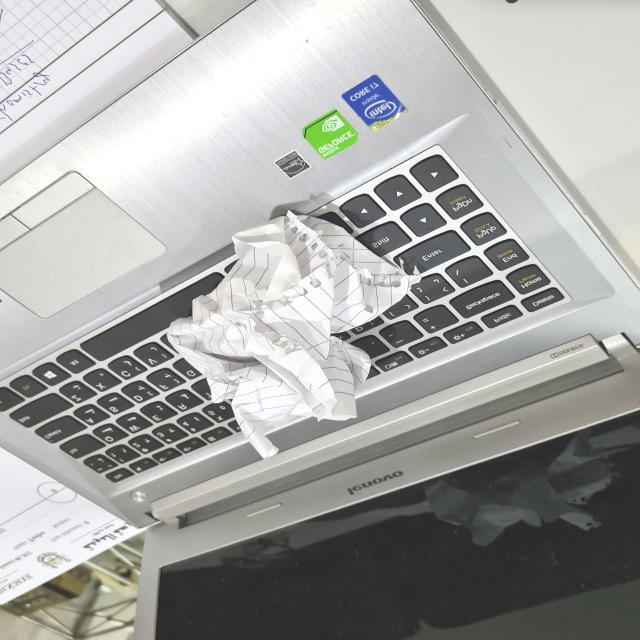
Label: tissues